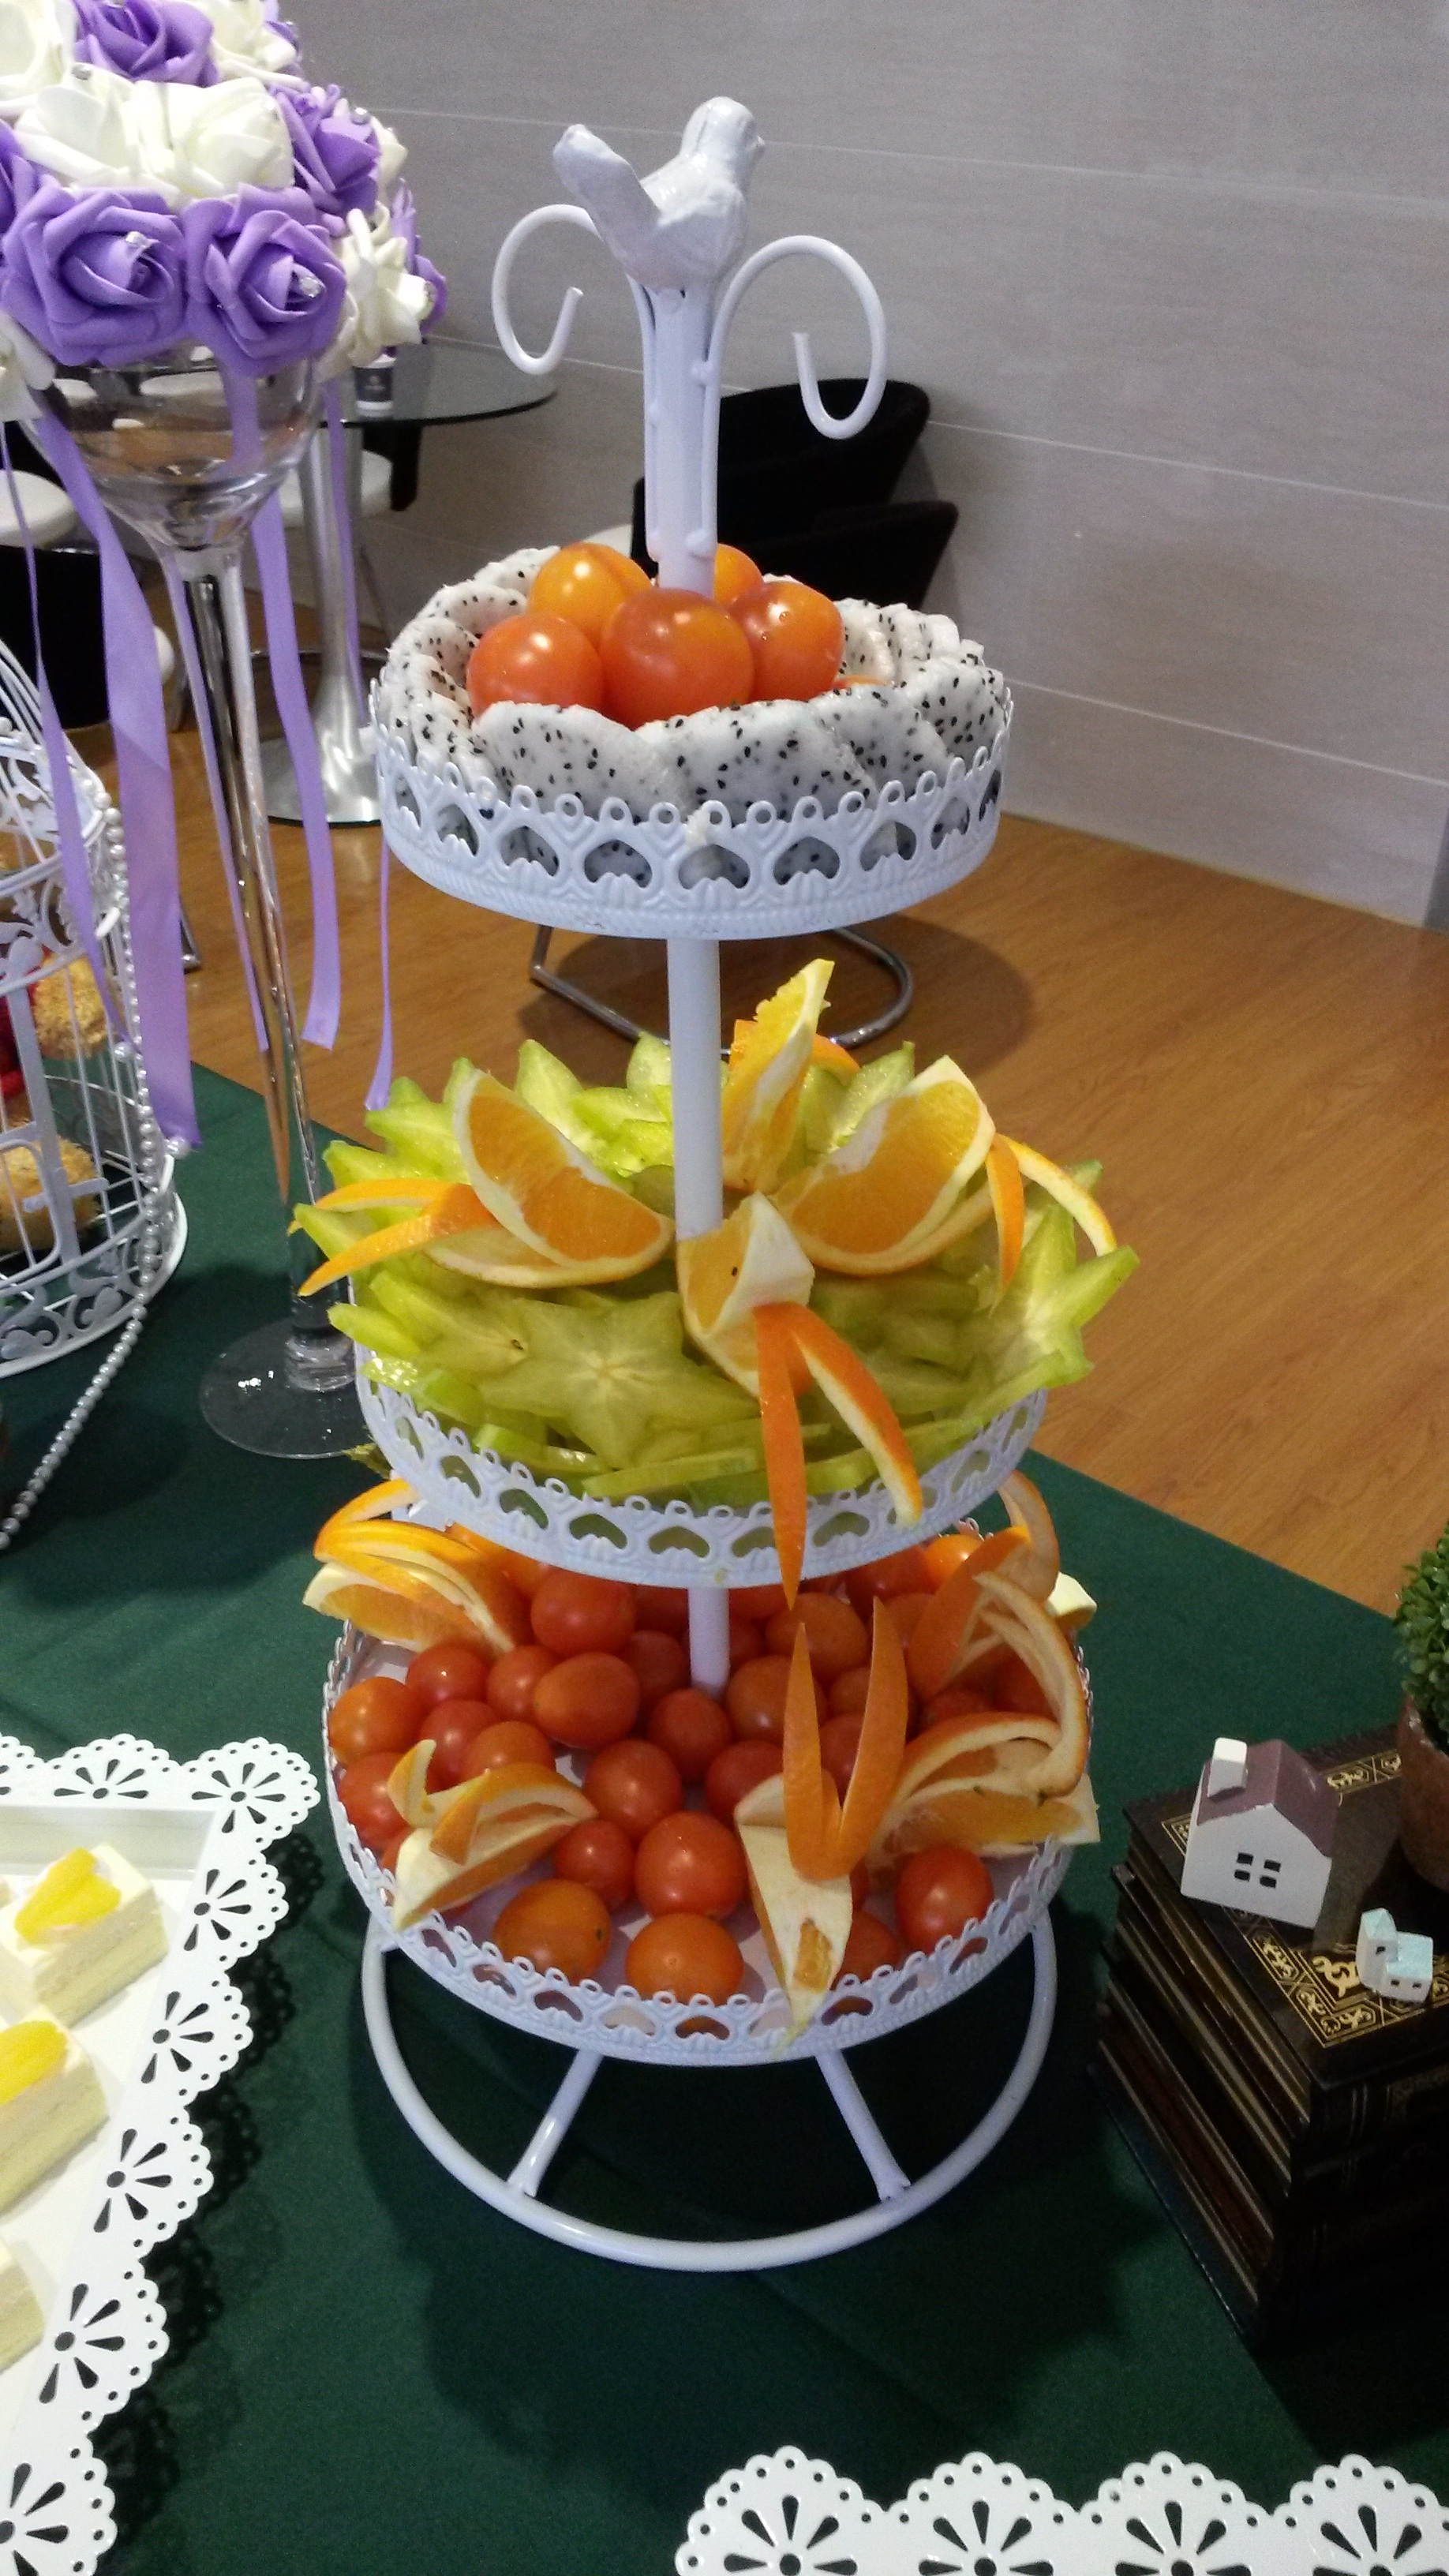
fruit, meal, food, fresh, dessert, cake, buffet, party, broad, baby shower, xianyou, building materials city